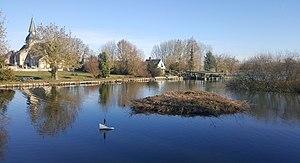
L'étang et l'église de Falvy, Somme, France
Falvy est une commune française située dans le département de la Somme, en région Hauts-de-France.